John Fian

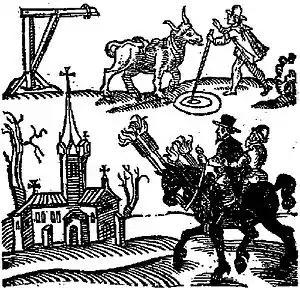
Illustration of Doctor Fian drawing conjuration circles with the bewitched cow, from the English pamphlet "Newes from Scotland"

His apprehension was caused by a confession from Geillis Duncan which afterward prompted his examinations as a sorcerer. Fian first openly confessed that he bewitched a gentleman to fall into fits of lunacy once every 24 hours. To verify this, Fian caused the same gentleman to come before the presence of King James in the king's chamber on 24 December 1590, where he purportedly bewitched the man, causing him to be in a hysterical fit for an entire hour of screaming, contorting and jumping high enough to touch the ceiling of the chamber; after the hour ended, the gentleman declared no memory of the event, as if he were asleep. Fian confessed during a later trial examination that he made a compact with Satan but would renounce Satan and vow to lead the life of a Christian. The next morning, he confessed that during the previous night, the Devil came to him in his cell dressed in all black with a white wand, demanding Fian to continue his faithful service, according to the first oath and promise of their agreement. Fian testified that he renounced Satan to his face saying ""Avoided Satan, avoided, for I have listened too much to thee, and by the same thou hast undone me, in respect whereof I utterly forsake you."" He confessed that the devil then answered ""That once ere thou die thou shall be mine."" The devil afterwards broke the white wand, and immediately vanished from his sight. He then was given a chance to lead the life he promised but the same night he stole a key to his cell and escaped. He was eventually captured and tortured until his execution.